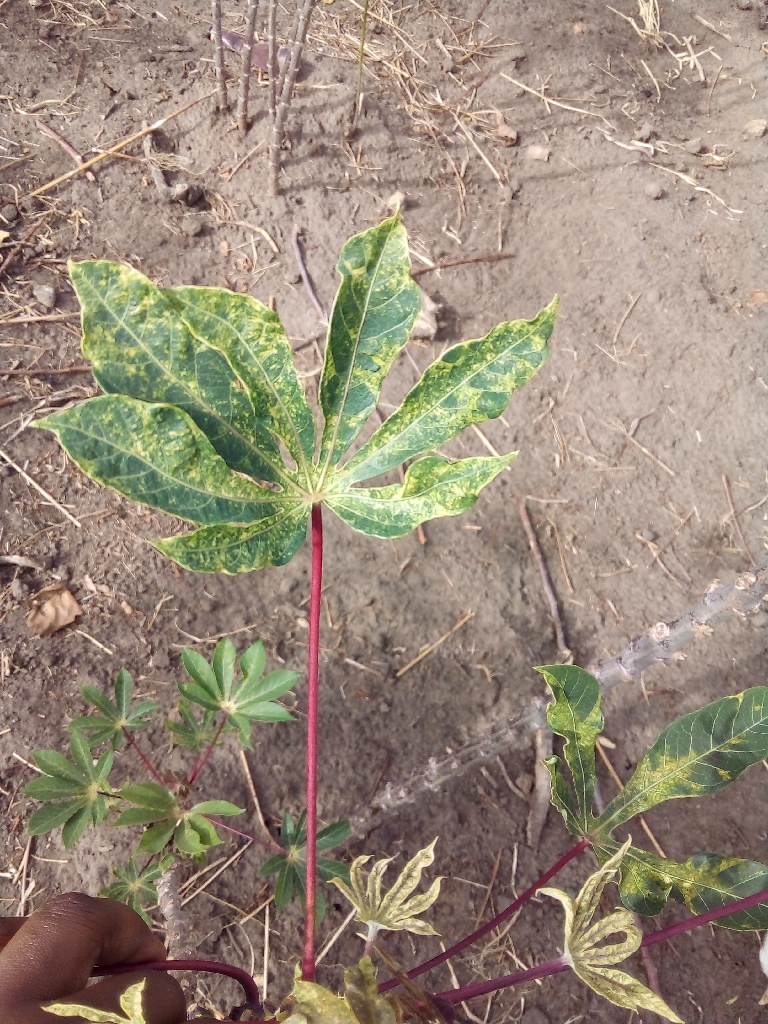
Label: cassava mosaic disease (cmd)